Agriculture in the Empire of Japan

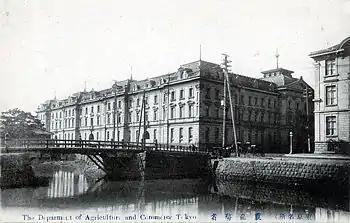
Ministry of Agriculture in Tokyo, pre-1923

Agriculture in the Empire of Japan was an important component of the pre-war Japanese economy. Although Japan had only 16% of its land area under cultivation before the Pacific War, over 45% of households made a living from farming. Japanese cultivated land was mostly dedicated to rice, which accounted for 15% of world rice production in 1937.